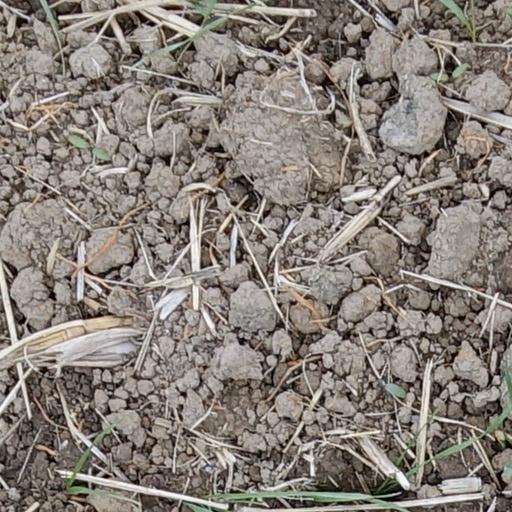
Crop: wheat